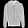
Label: Pullover